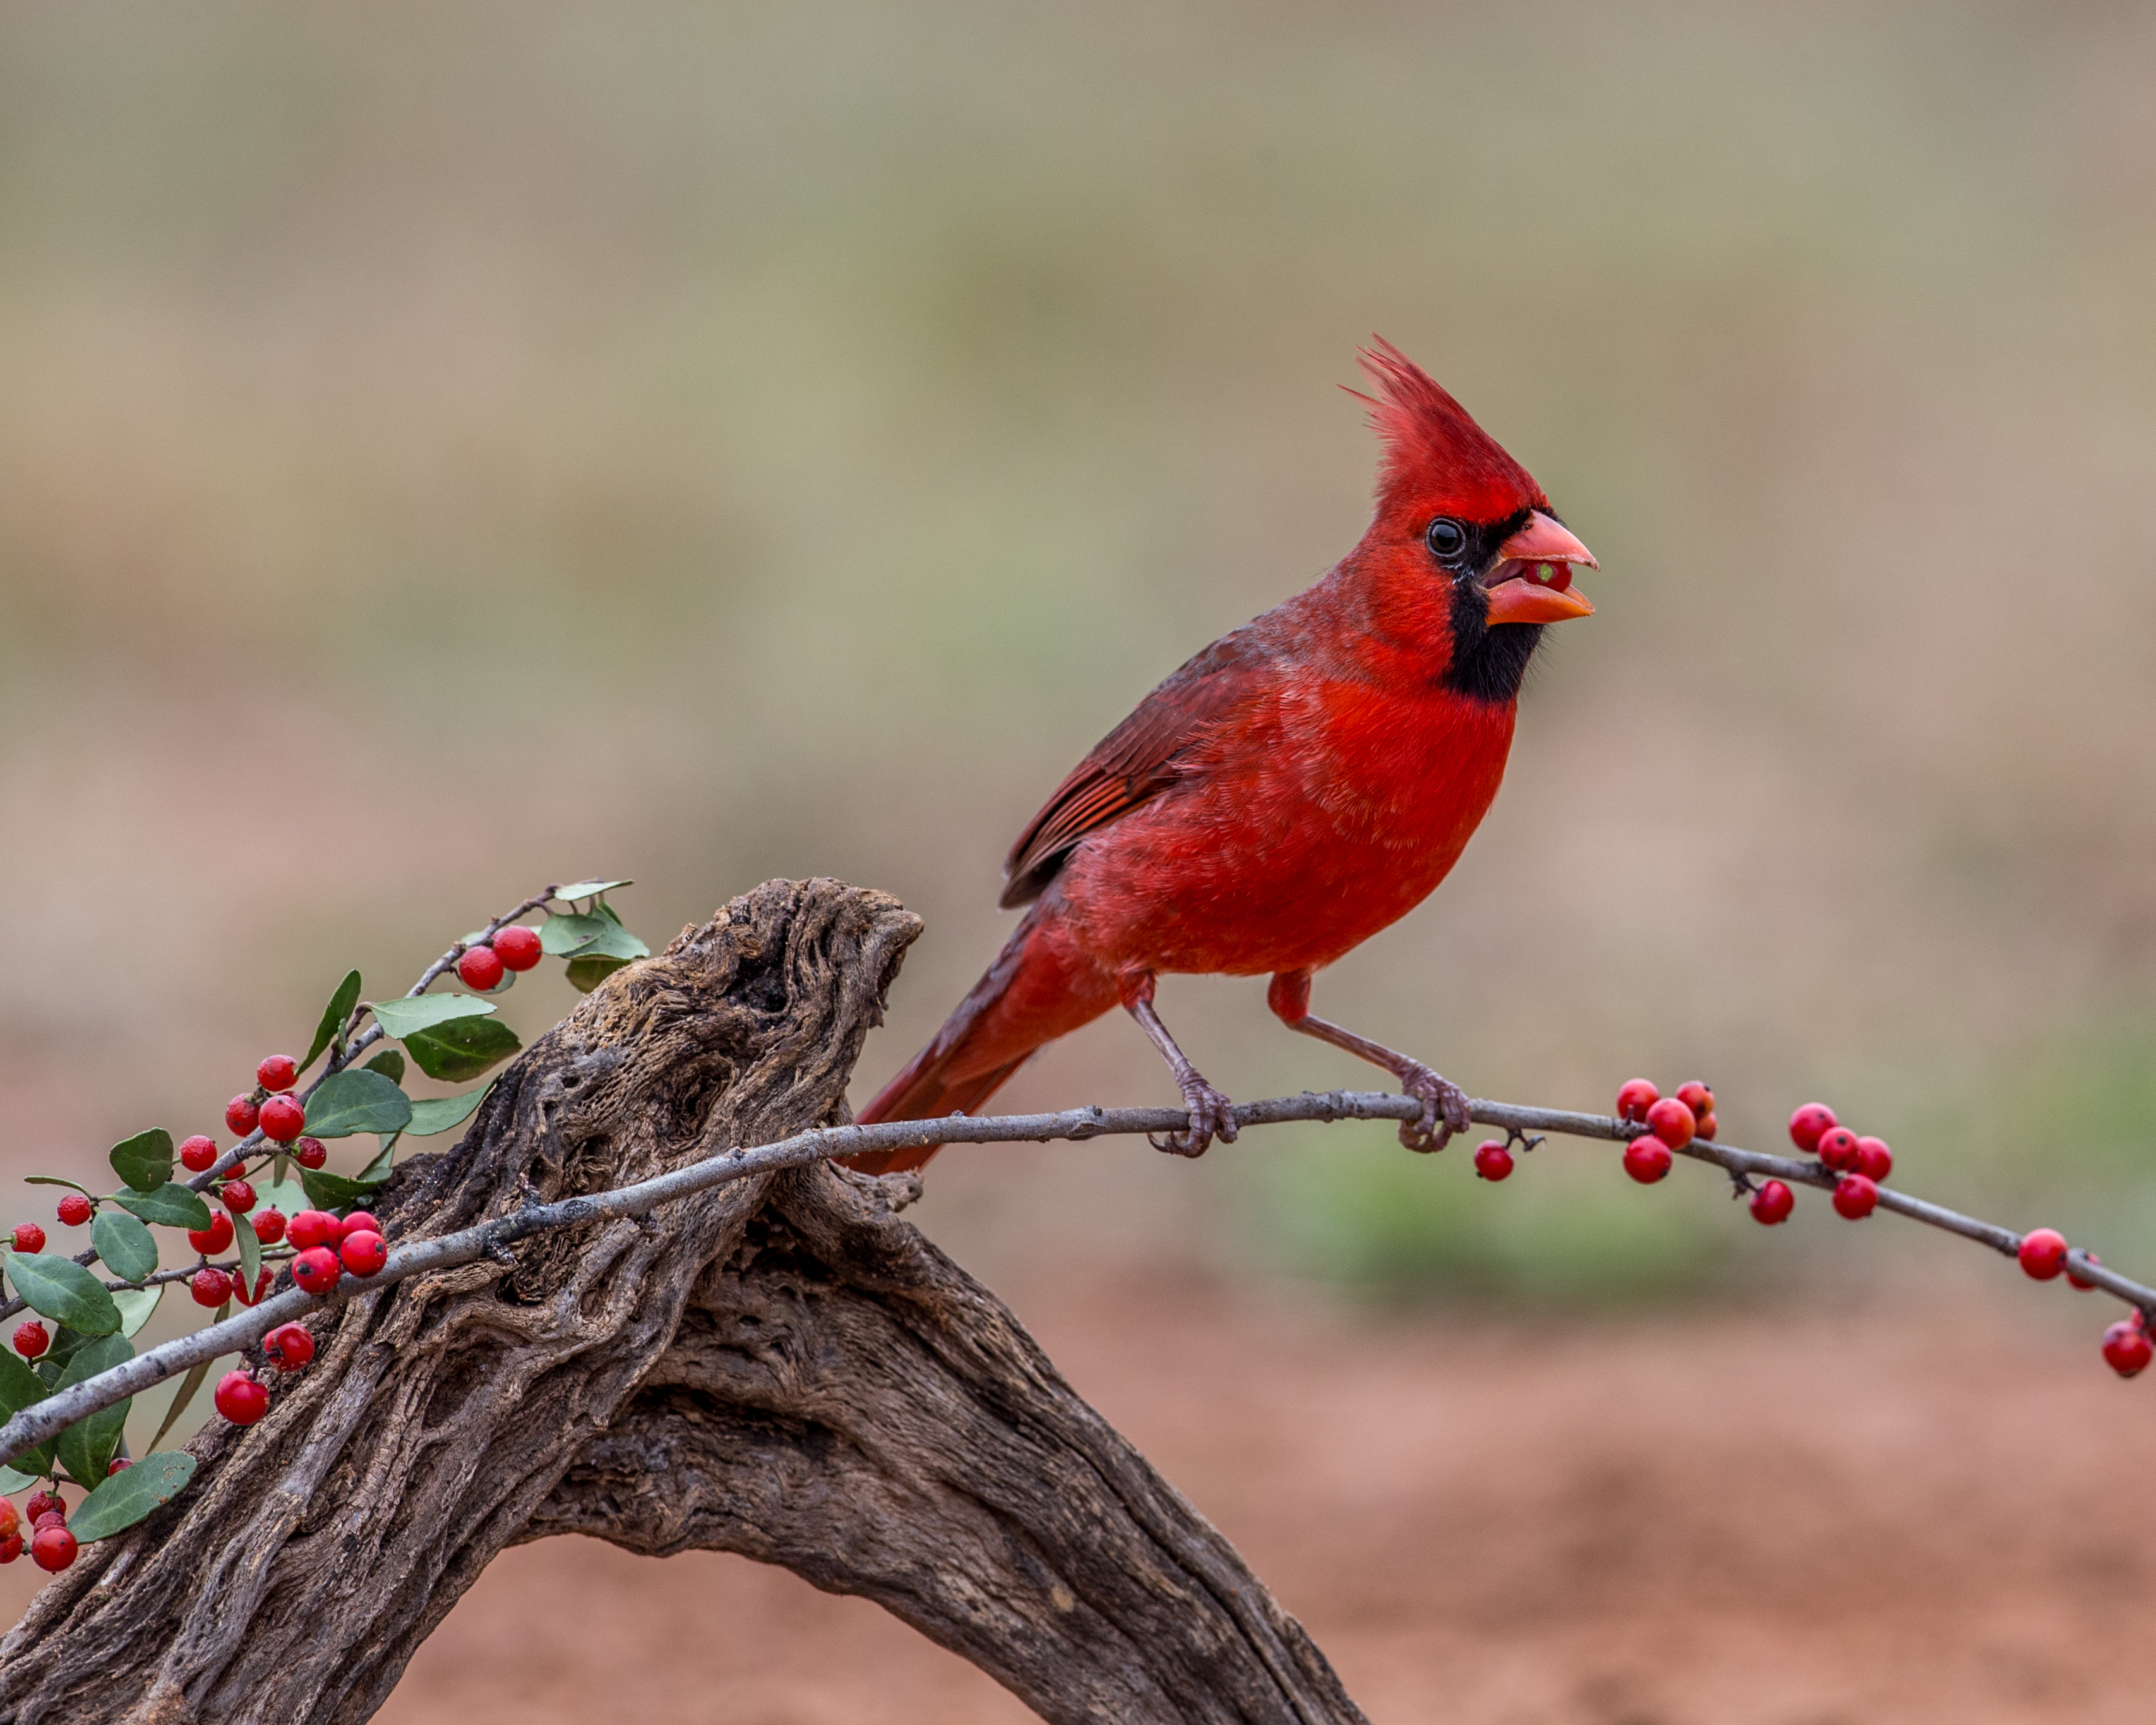
nature, branch, bird, flower, wildlife, red, beak, fauna, vertebrate, texas, finch, cardinal, andymorffew, morffew, naturethroughthelens, northerncardinal, lagunasecaranch, perching bird, emberizidae, house finch